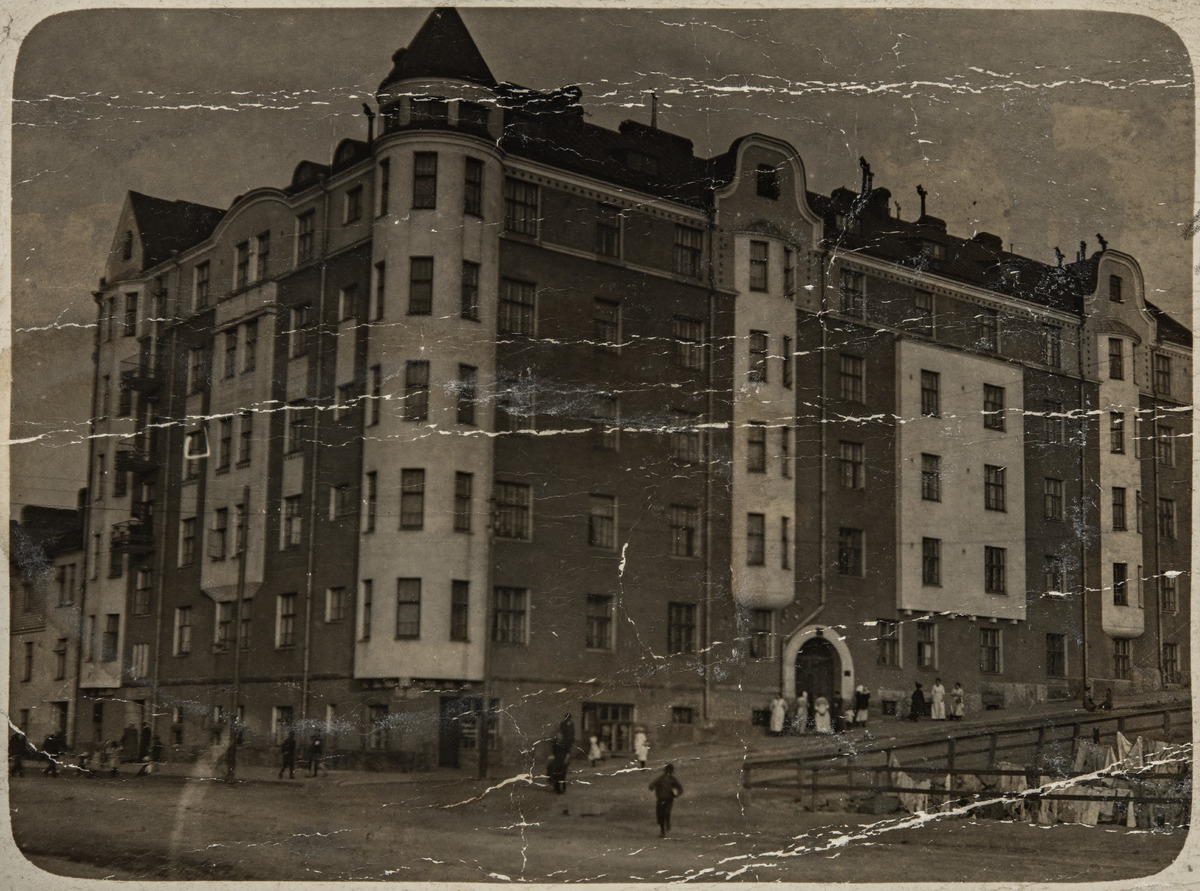
Aleksis Kiven katu 18 - Kustaankatu 9, As
sisällön kuvaus: Aleksis Kiven katu 18 - Kustaankatu 9, As. Oy Roinila. Aleksis Kiven kadun varhaisempi nimi oli Fredriksberginkatu. mustavalkoinen
Ajankohta: kuvausaika 1910
Paikka: Suomi, Uusimaa, Helsinki, Harju Helsinki, Aleksis Kiven katu 18. Kustaankatu 9
Aiheet: asuinrakennukset, kerrostalot, tiilirakennukset, kadut, jalankulkijat, aidat, pyykinpesu